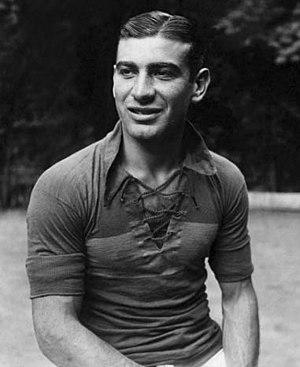
Francisco Varallo est un footballeur argentin.